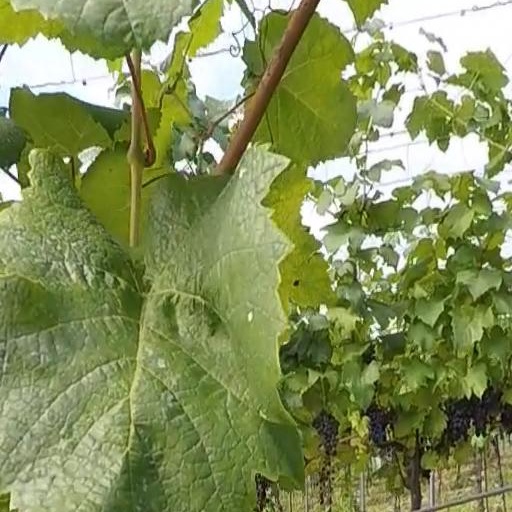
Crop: grape